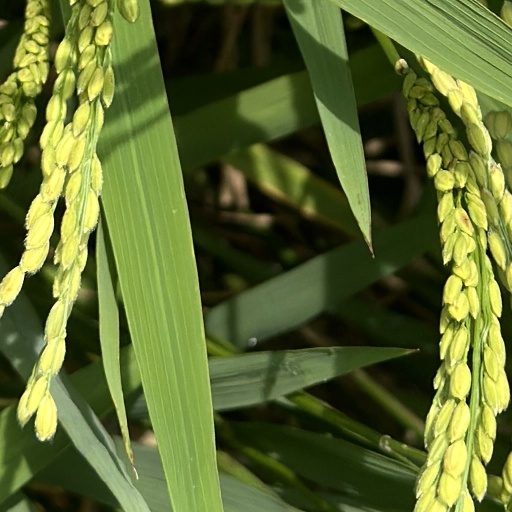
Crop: rice